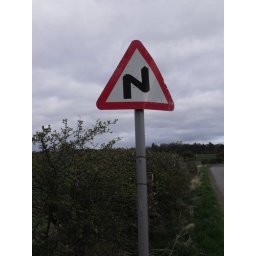
A sign warning drivers of a slightly squint black N in the distance.